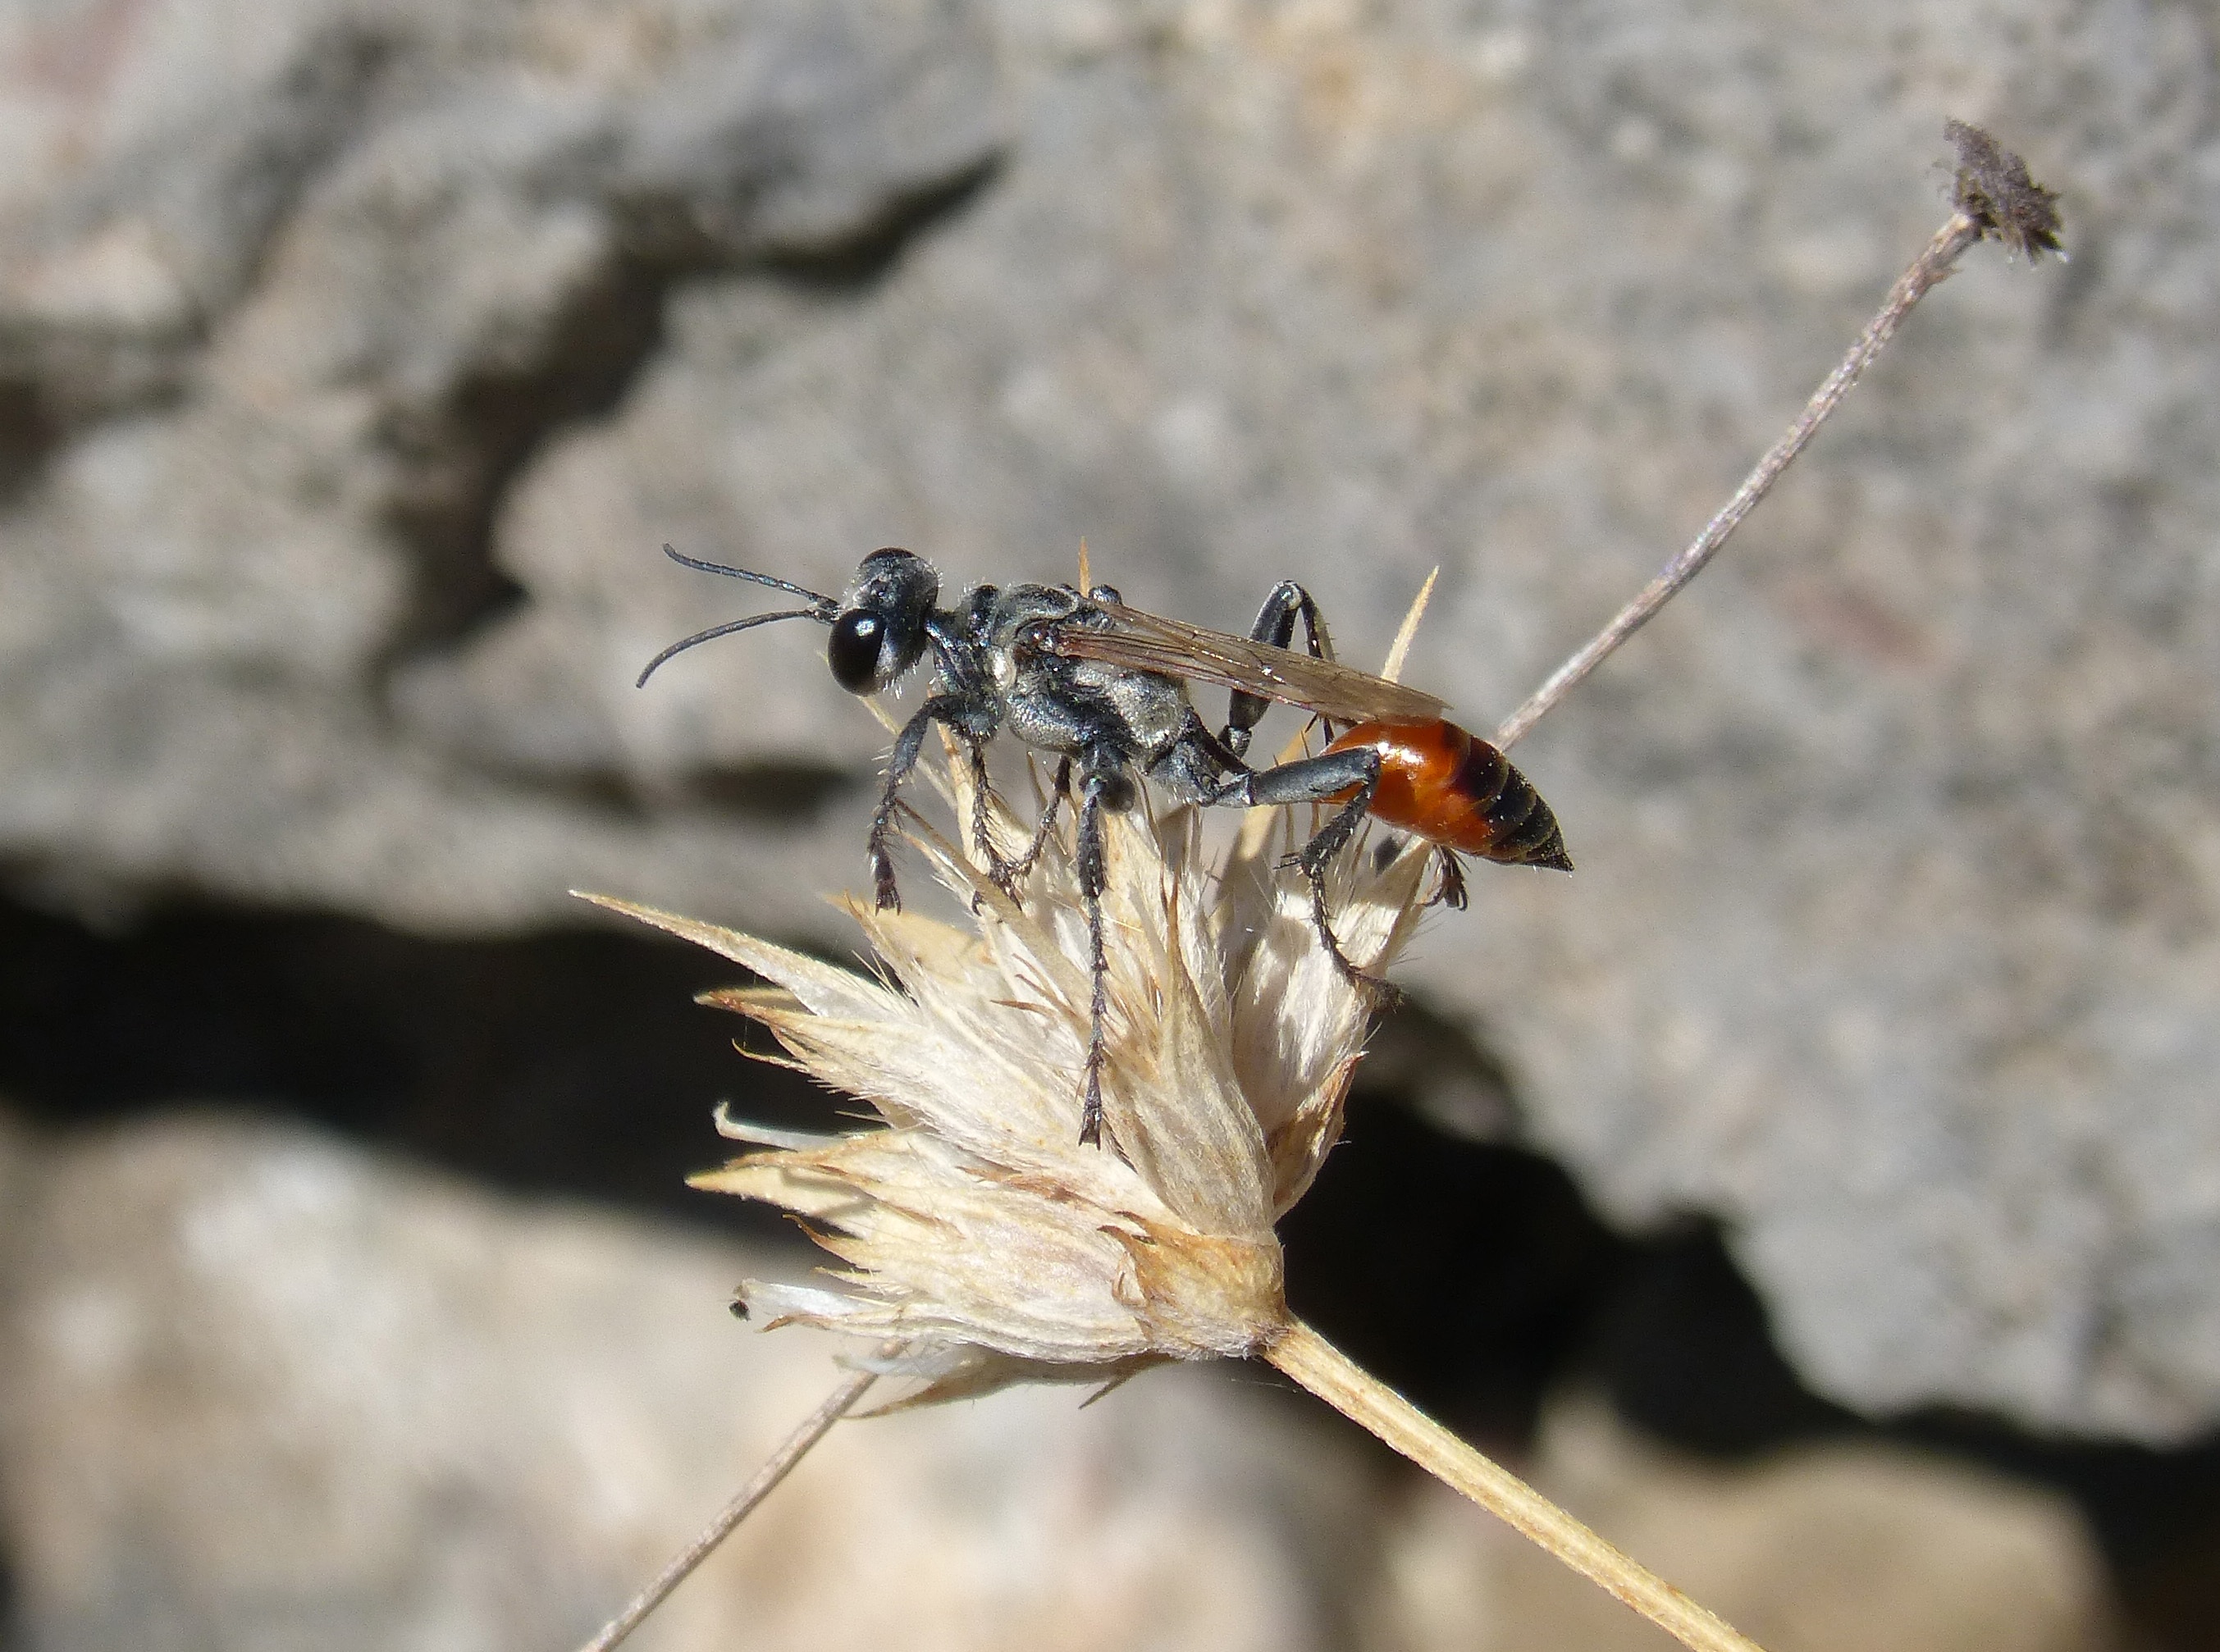
nature, branch, photography, leaf, flower, fly, wildlife, insect, flora, fauna, invertebrate, close up, dry flower, wasp, pest, sting, macro photography, sapper wasp, ammophila hirsuta, membrane winged insect